New Zealand passport

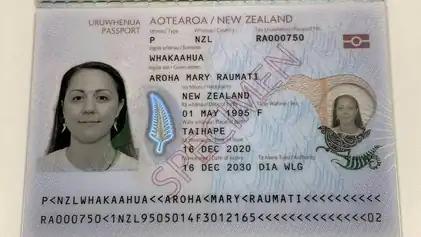
Design of the biodata page

Under the Passports Act 1992, the Minister of Internal Affairs has the power to refuse a passport, for example, on grounds of national security.